Banc d'Arguin National Park

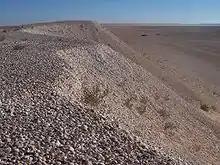
Shell midden several kilometers long and tens of meters high proving an intense prehistoric use of the area

Because of its rich fishery and strategic location, the territory has been highly coveted and disputed by the European colonial powers of Portugal, France, England, Brandenberg/Prussia and Holland.